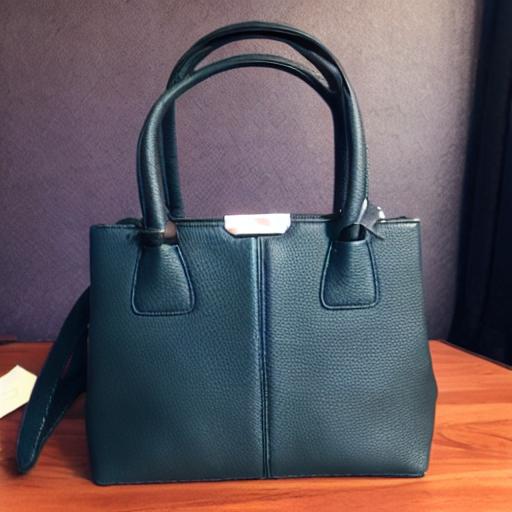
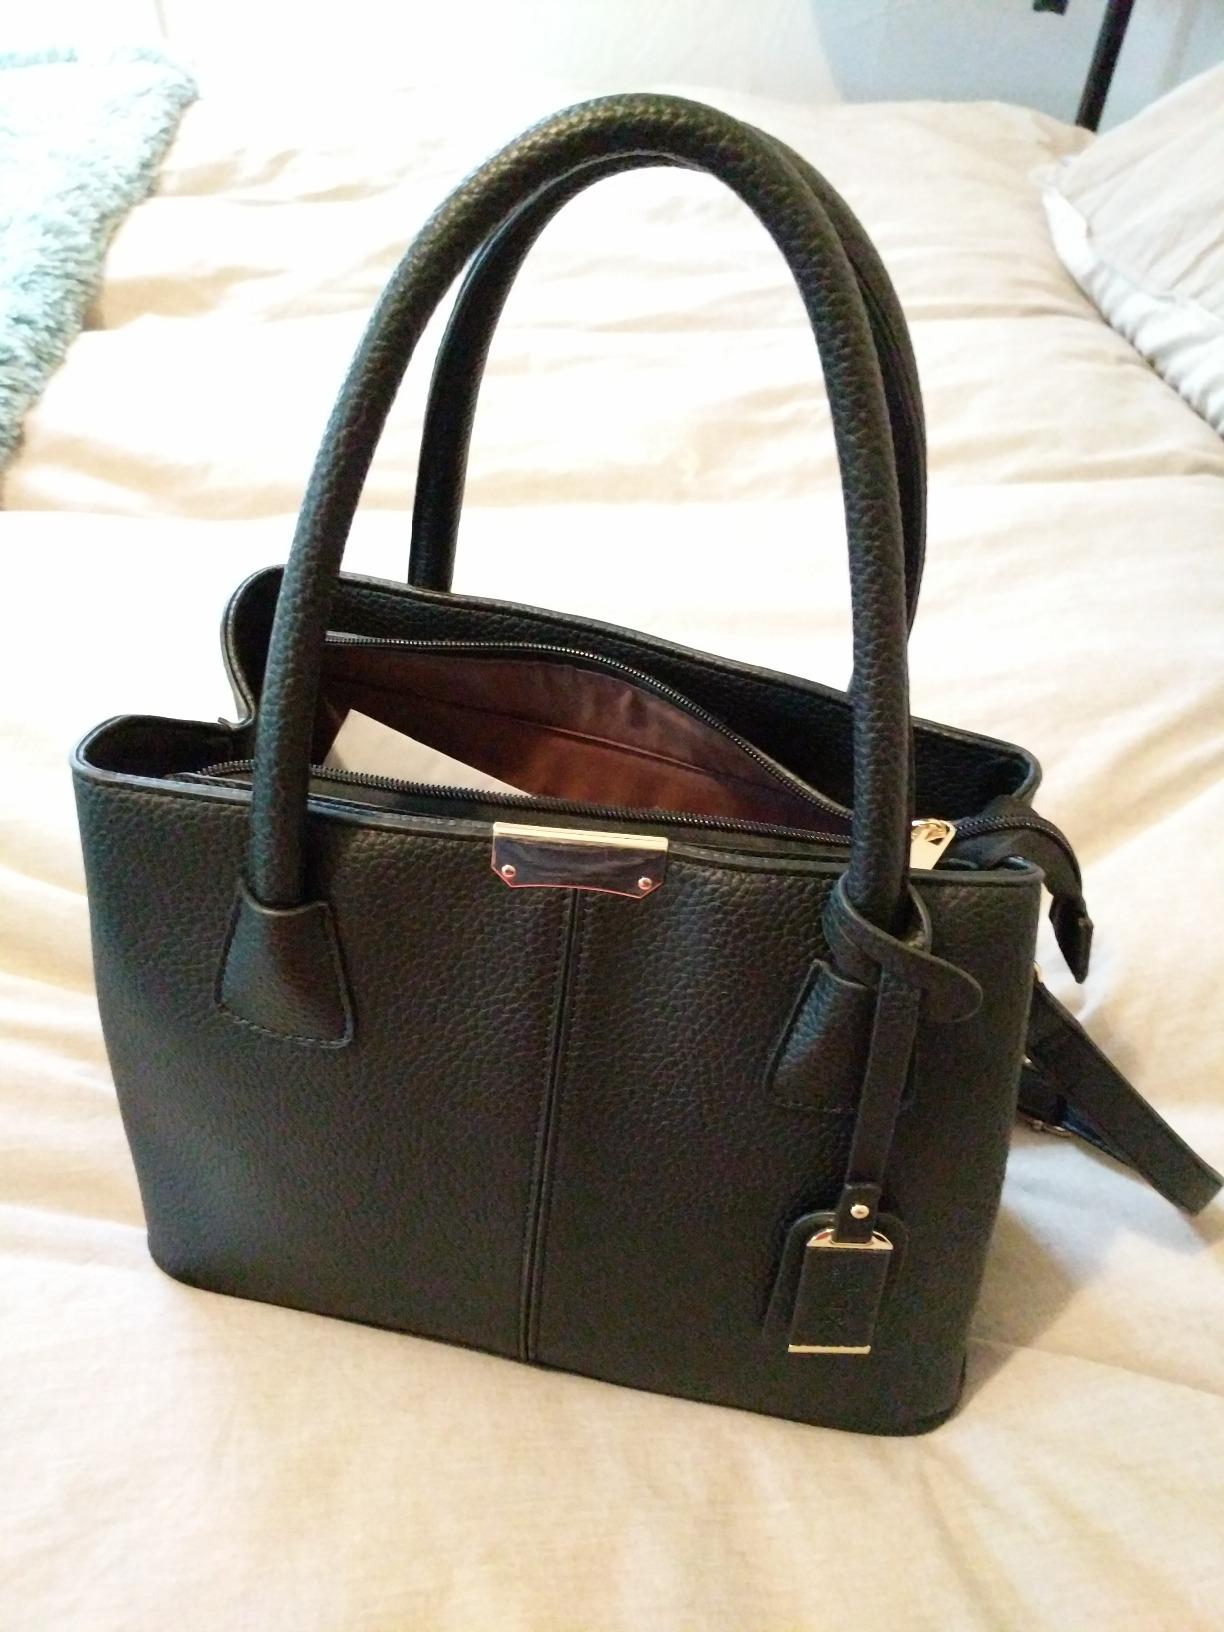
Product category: accessories_handbag
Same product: no